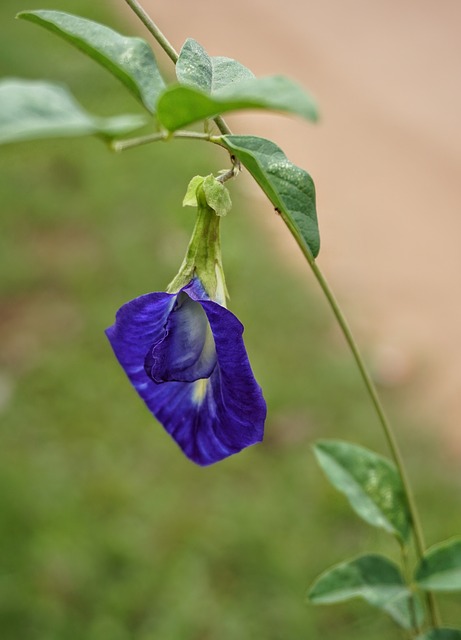
Label: farfalla